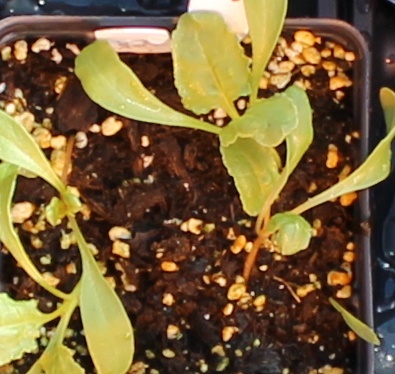
Label: Sugar beet